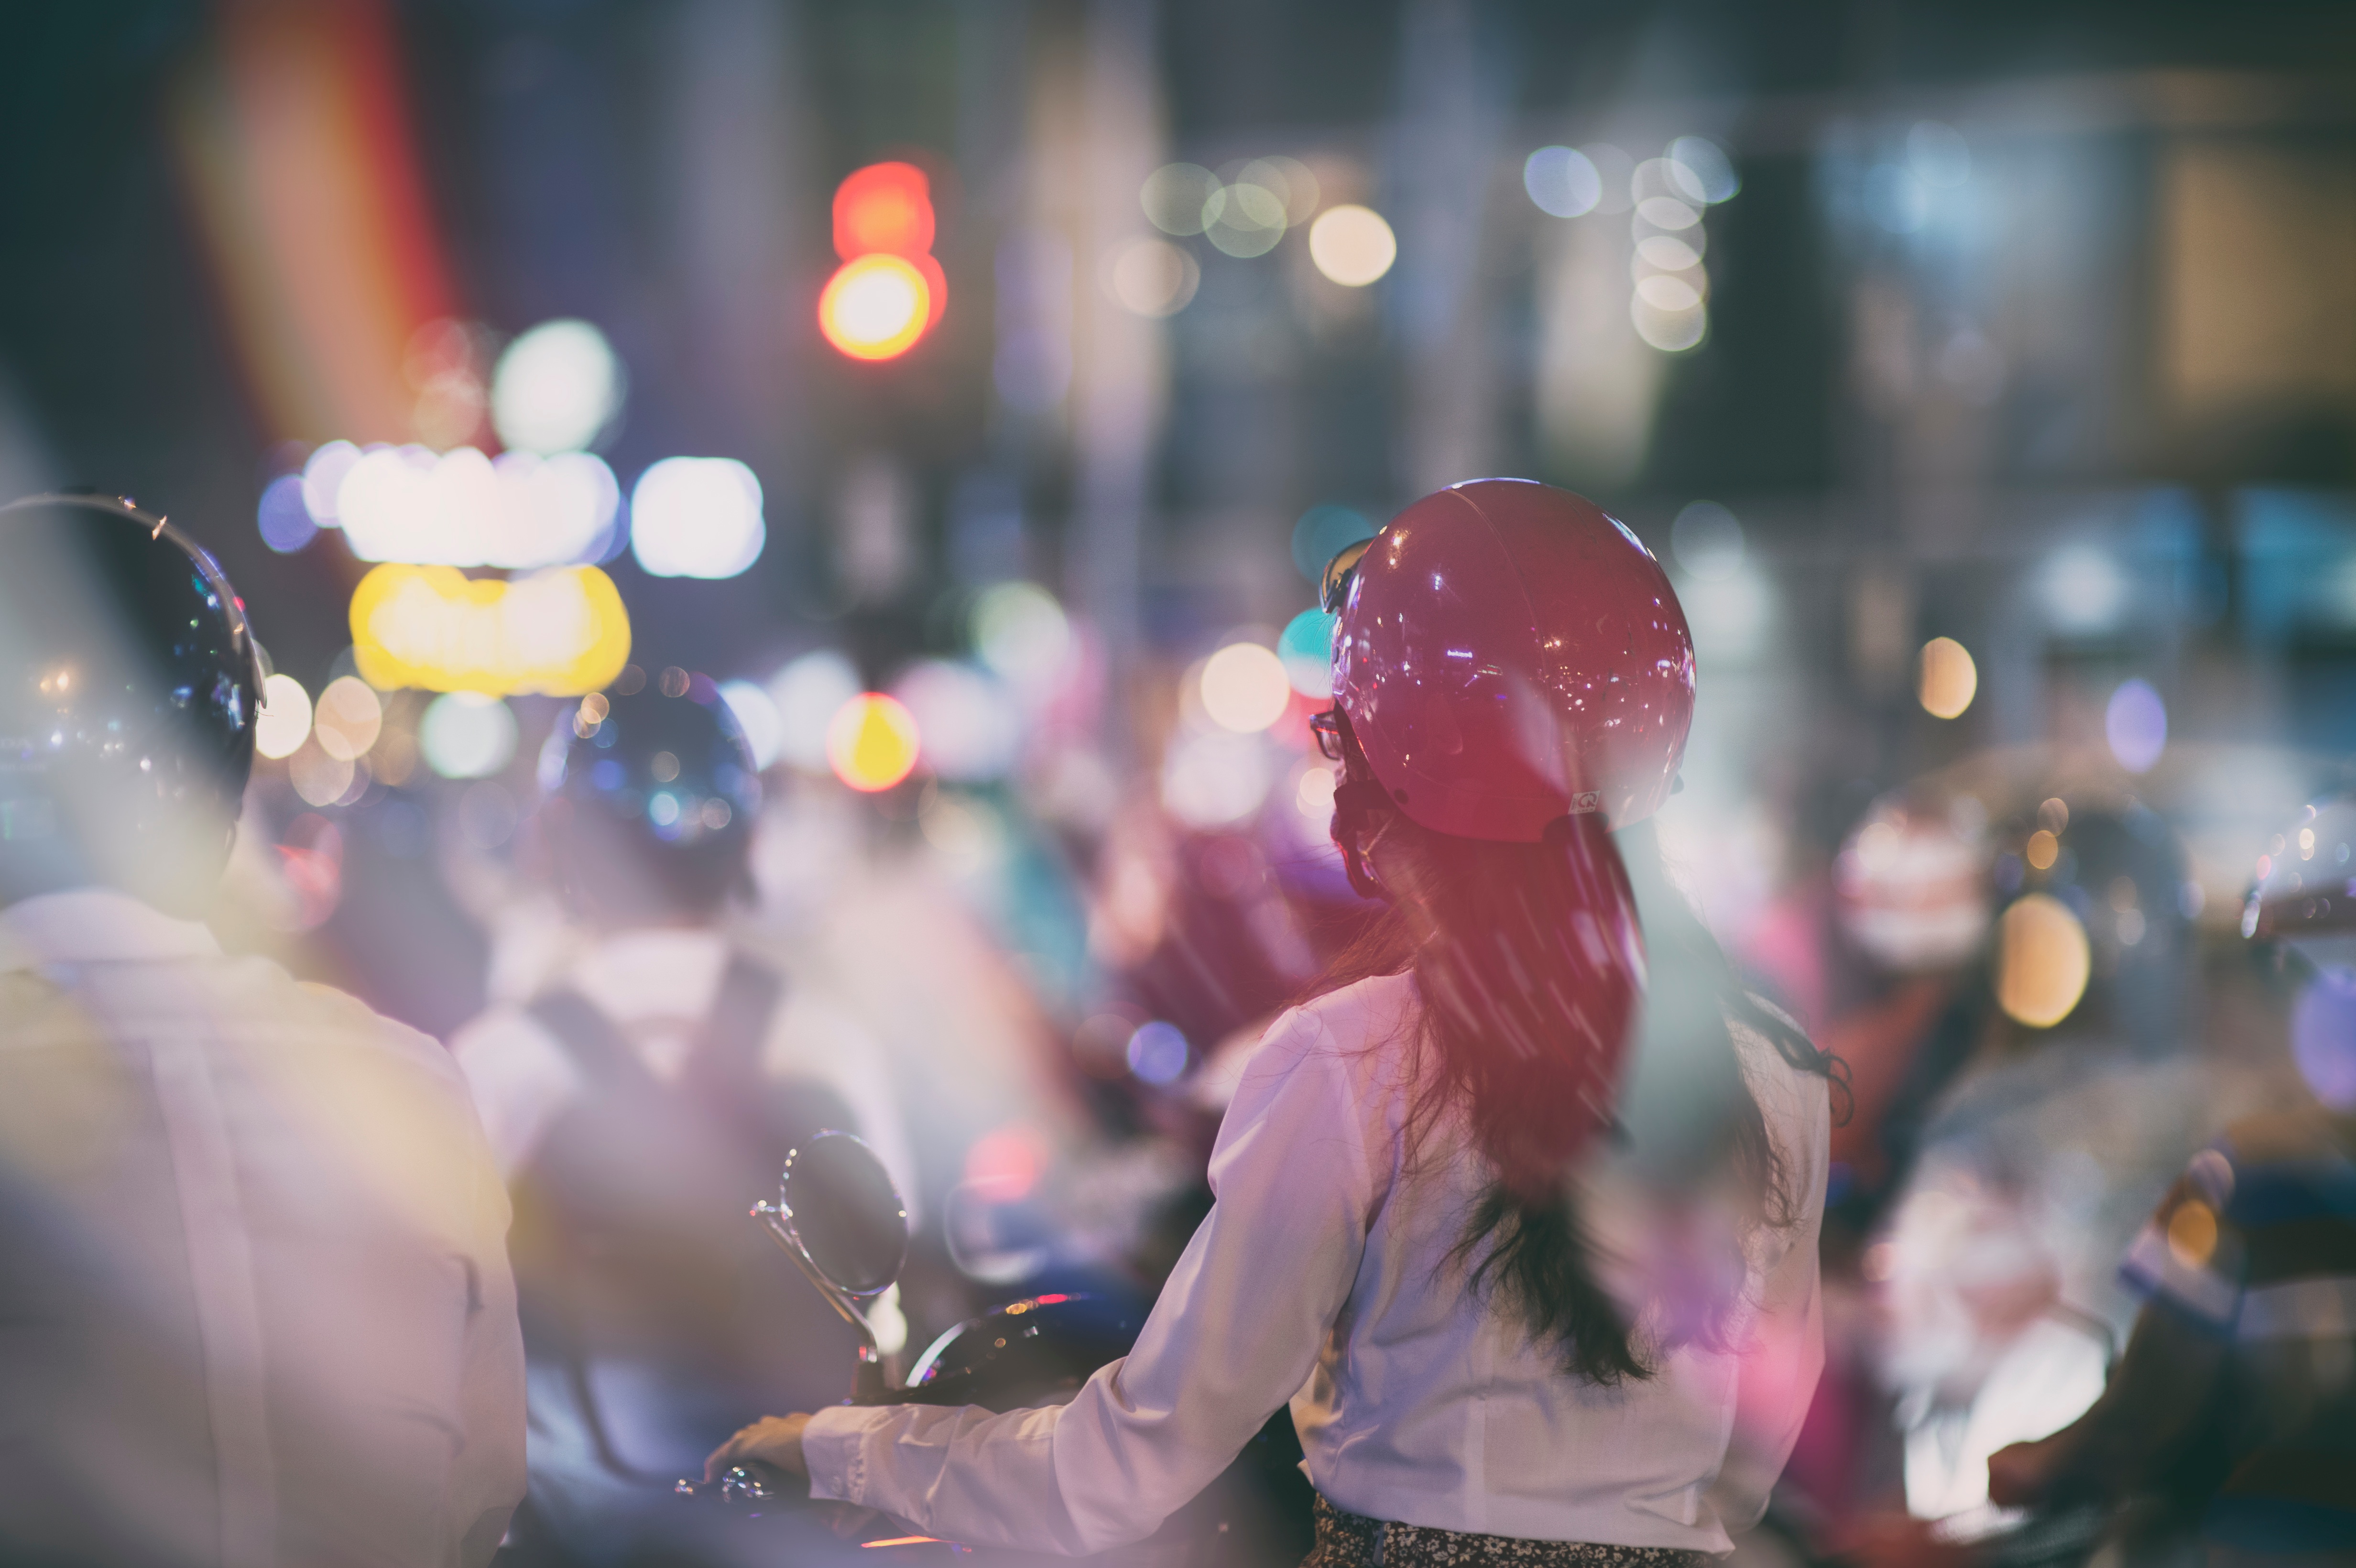
person, light, bokeh, bike, crowd, color, festival, helmet, performance